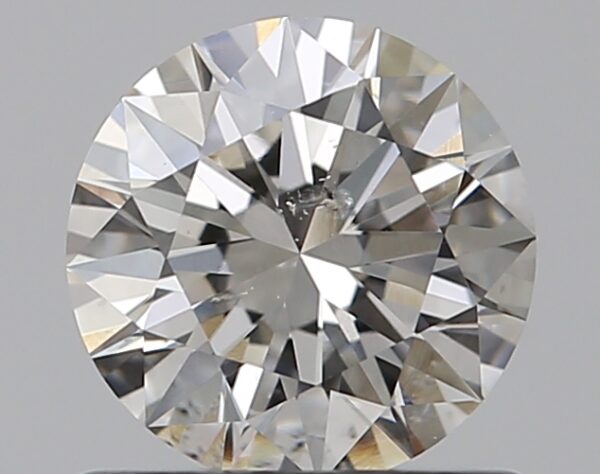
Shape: round
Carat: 0.7
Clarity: SI2
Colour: I
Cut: EX
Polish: EX
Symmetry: EX
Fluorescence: F
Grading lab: GIA
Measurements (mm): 5.72 x 5.77 x 3.51